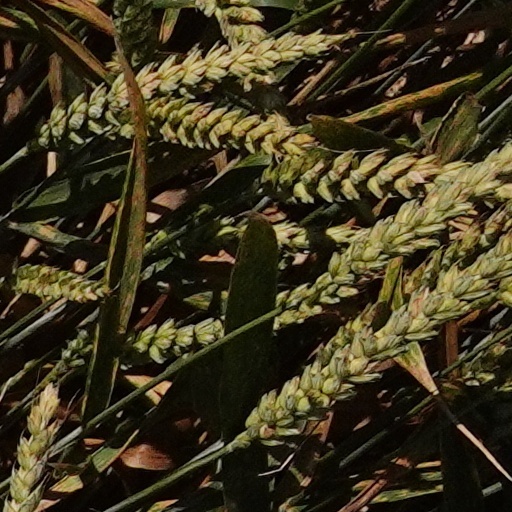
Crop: wheat